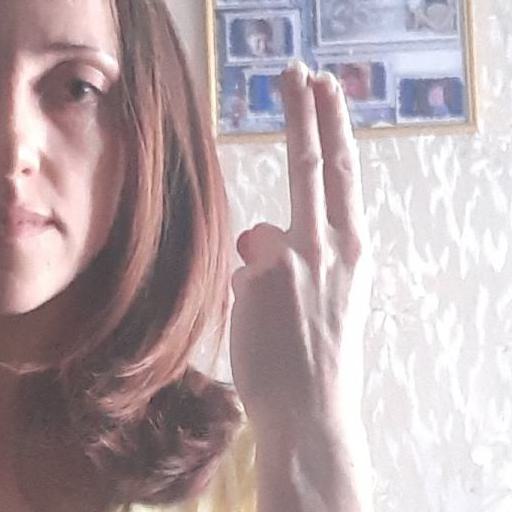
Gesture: two_up_inverted